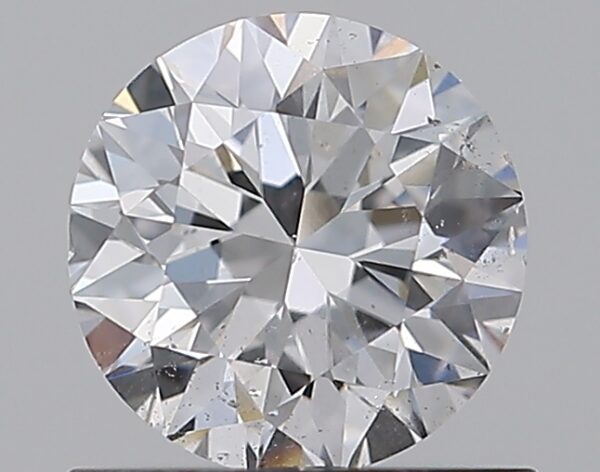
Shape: round
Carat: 0.72
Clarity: SI2
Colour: D
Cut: EX
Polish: EX
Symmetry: EX
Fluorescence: F
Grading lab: GIA
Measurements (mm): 5.72 x 5.74 x 3.59